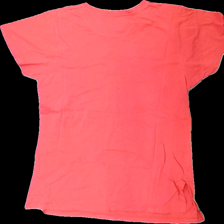
View: back
Type: Pajamas
Category: Ladies
Brand: Not in the list
Brand text on label: hot stuff!
Colors: Pink, White, Grey
Material: 100% cotton
Pattern: Animal print
Cut: Regular
Size: onesize
Season: All
Holes: Major
Damage location: top center
Damage 2: hål
Damage 2 location: middle left
Damage 3 location: middle right
Price range: <50
Recommended usage: Export
Description: rosa nattlinne med djur och text på, hål bak